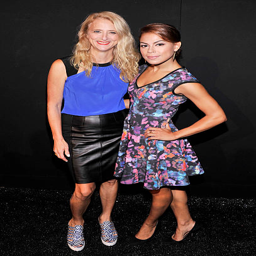
fashion designer and actor pose backstage at the fashion show during spring .